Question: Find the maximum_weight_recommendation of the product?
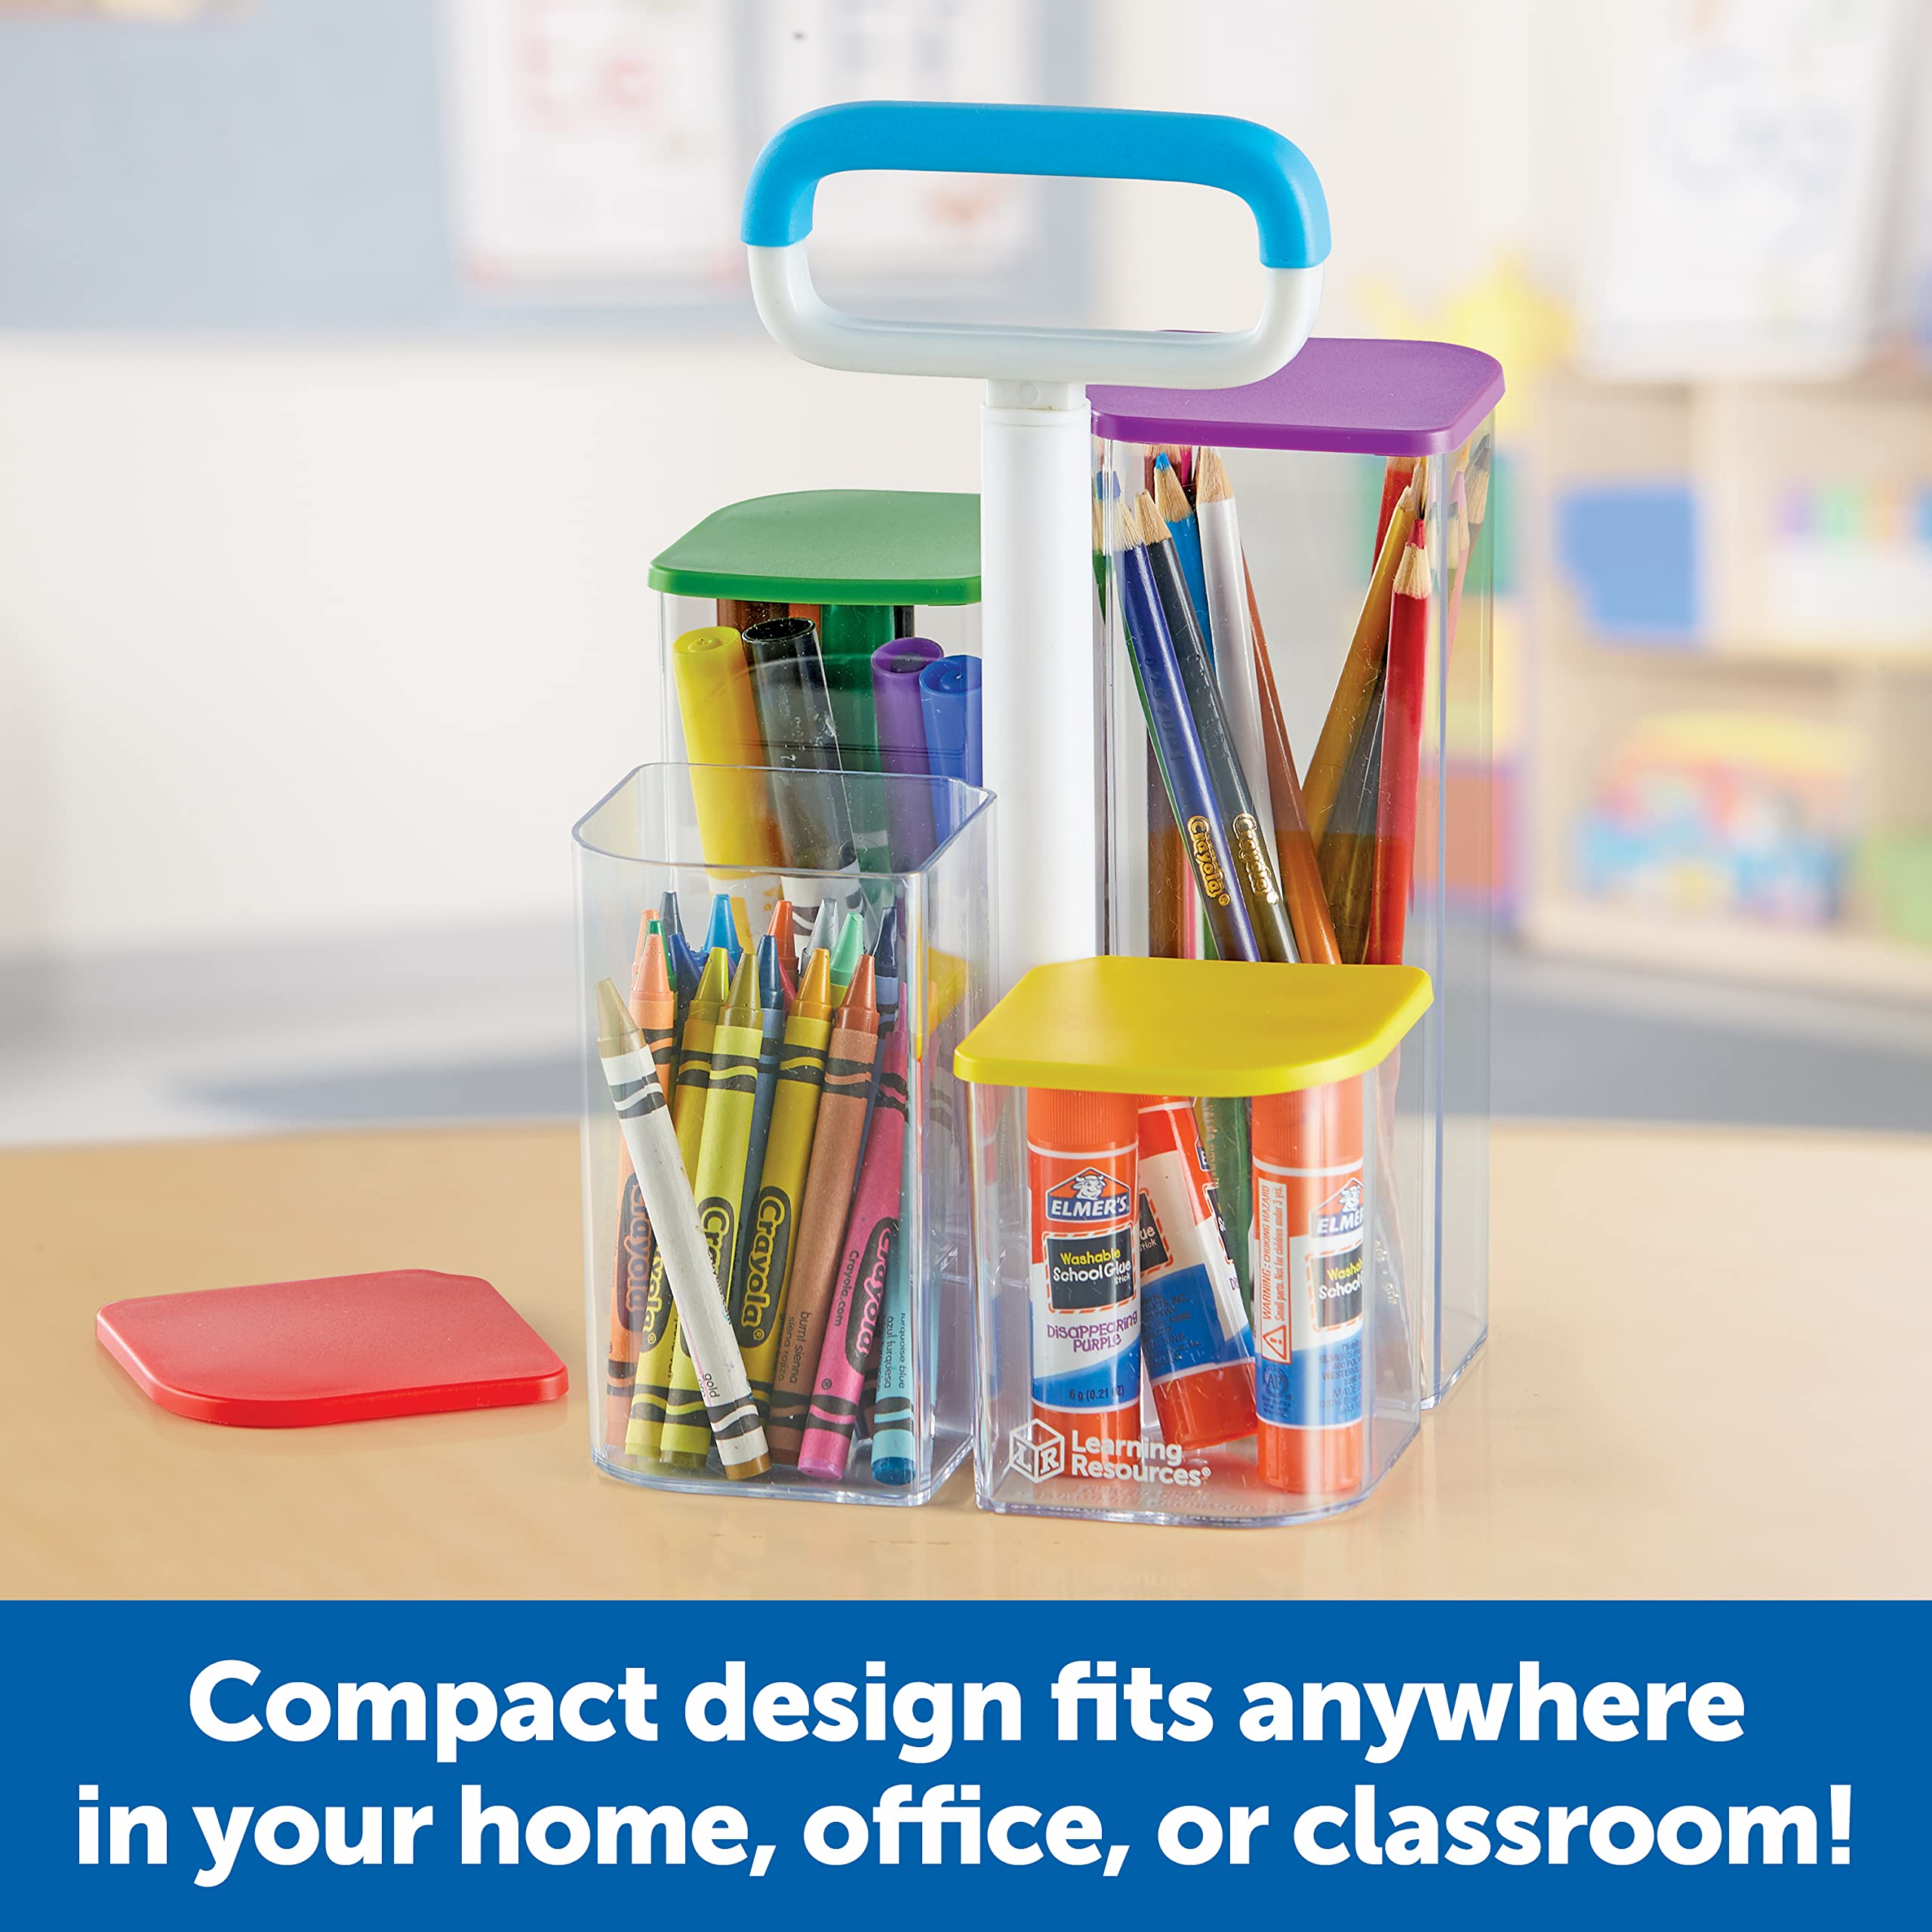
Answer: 6.0 gram